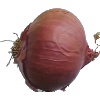
Label: Onion Red 1